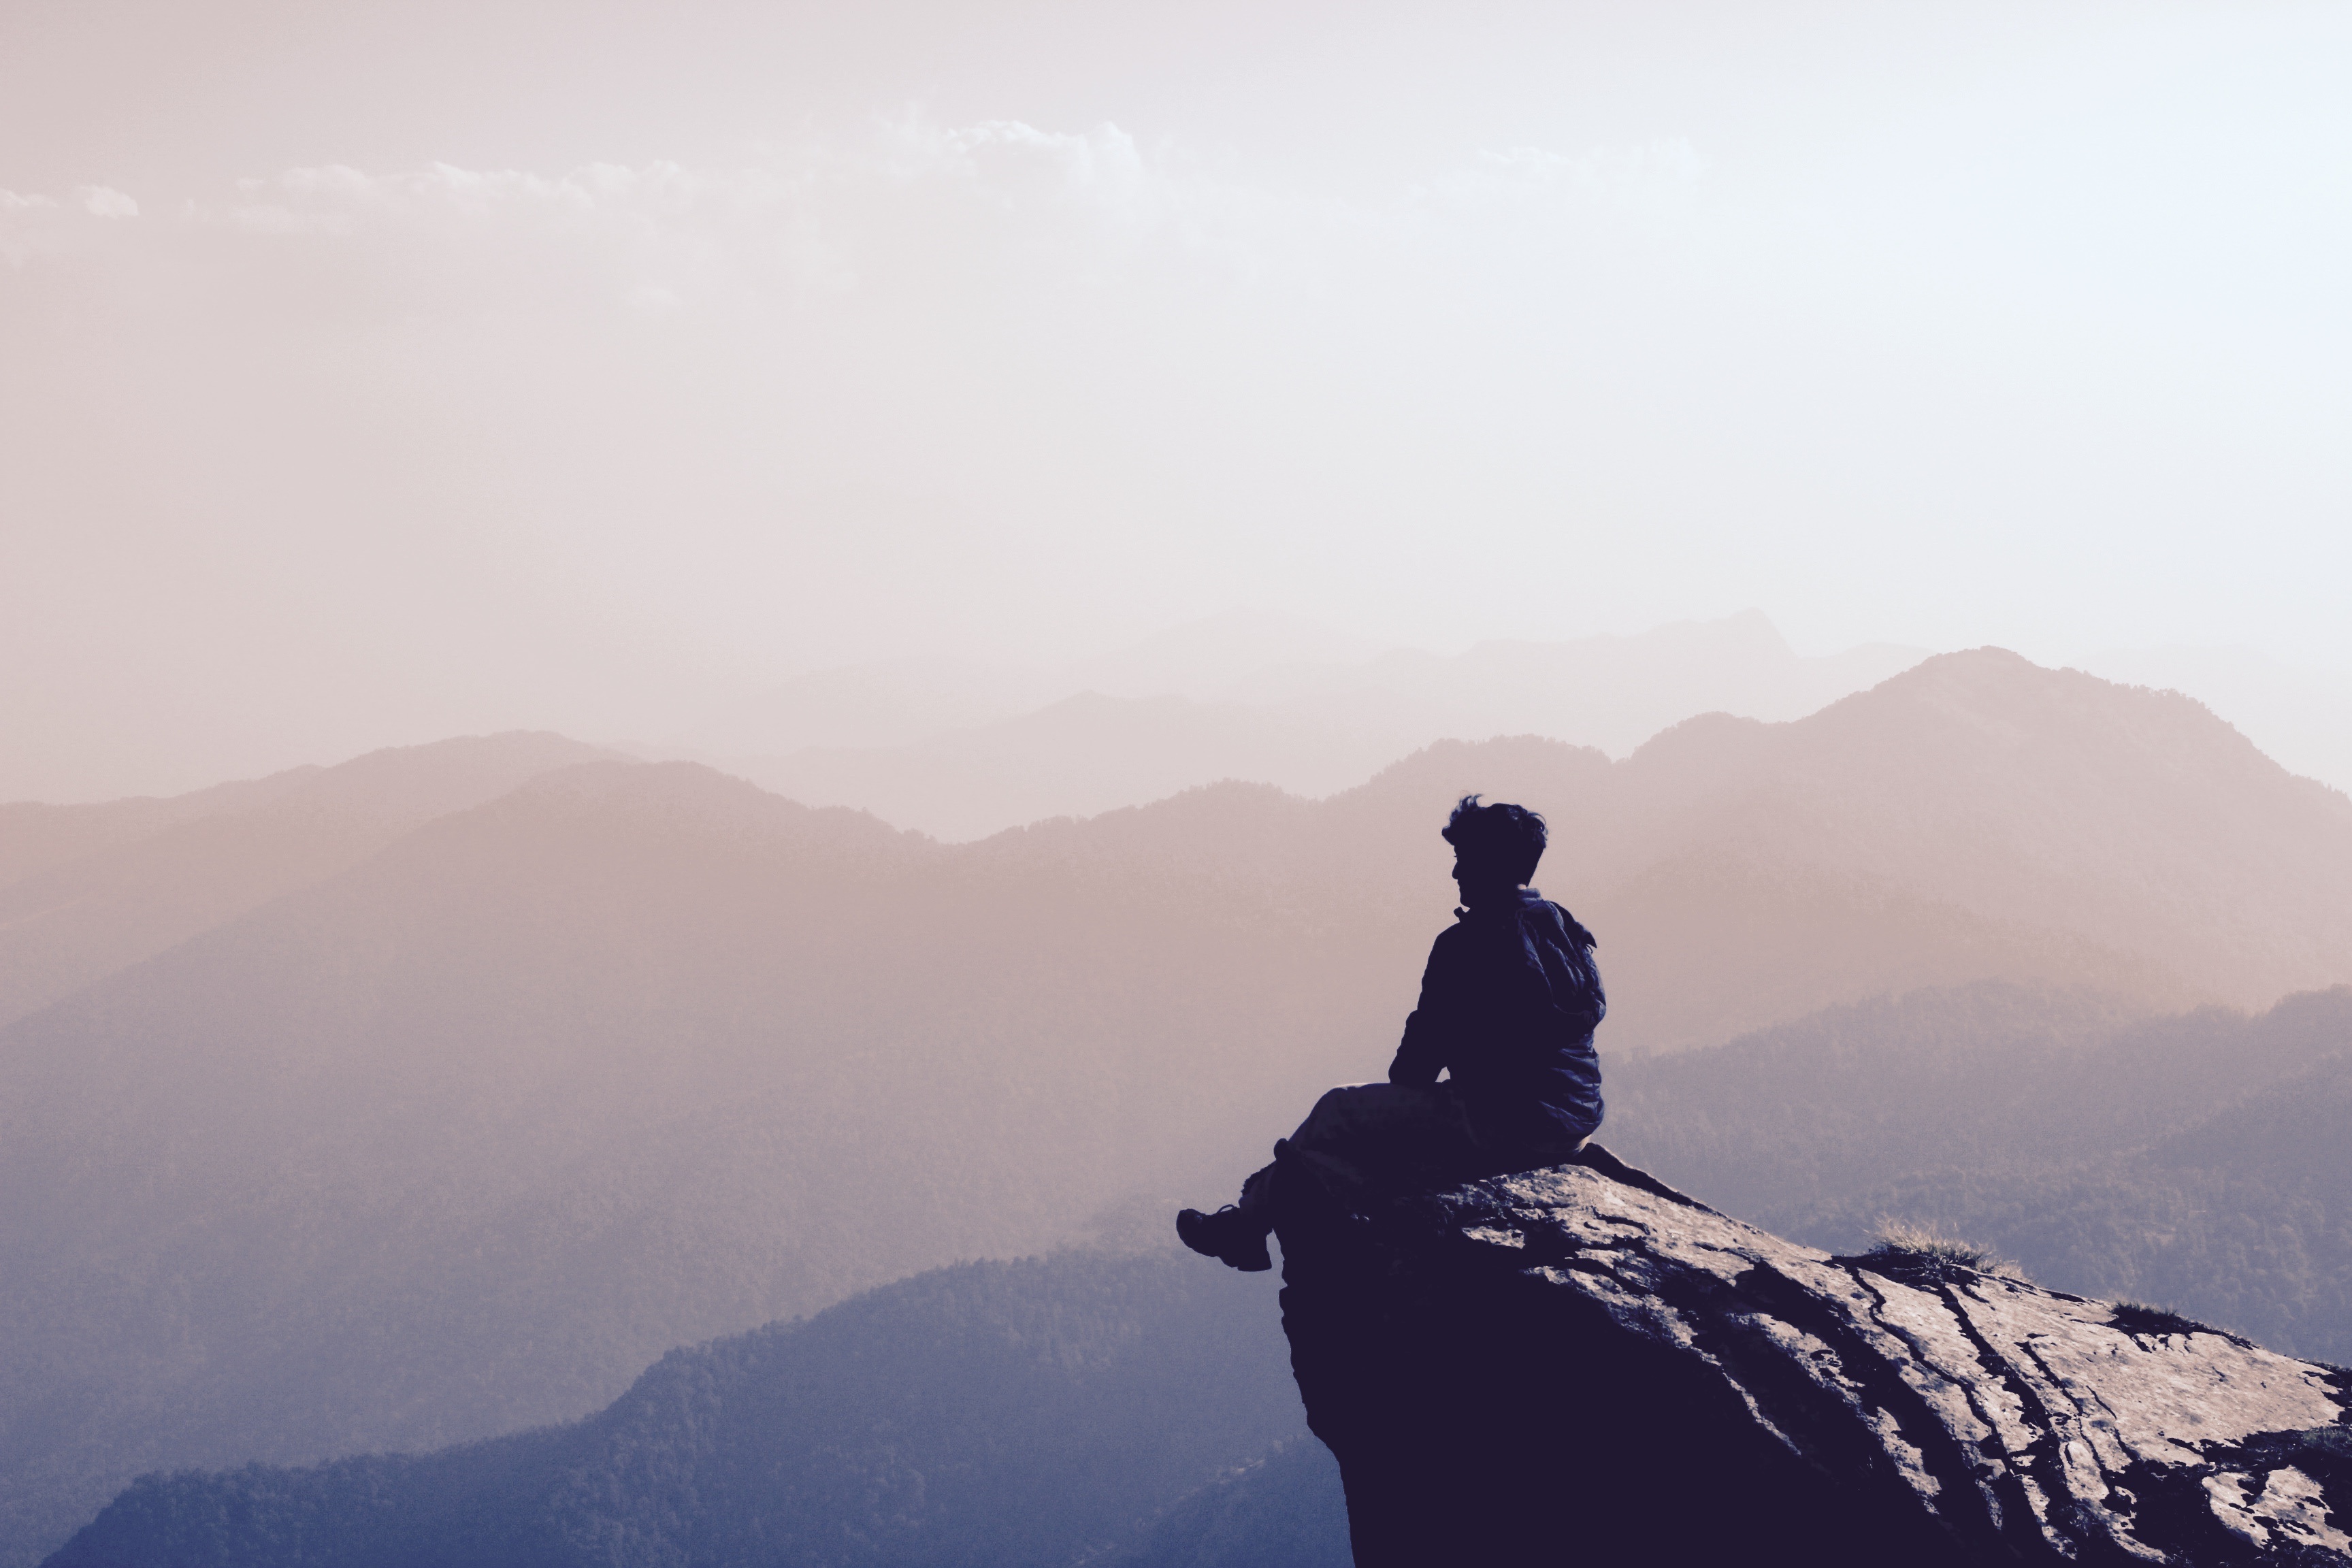
mountain, snow, sunrise, mist, morning, hill, adventure, dawn, mountain range, weather, extreme sport, ridge, summit, mountaineering, alps, landform, geographical feature, atmospheric phenomenon, atmosphere of earth, mountainous landforms